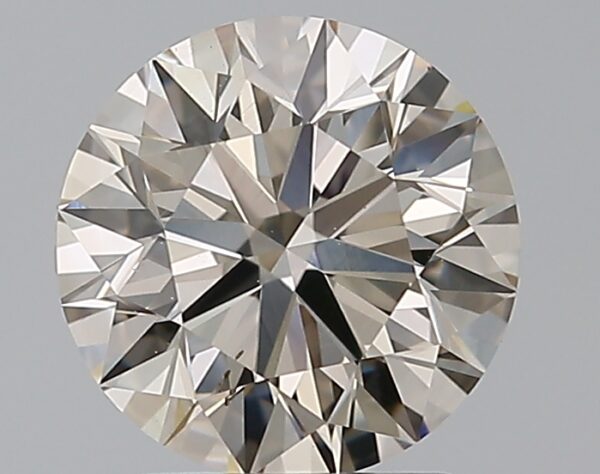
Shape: round
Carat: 1.71
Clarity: VS2
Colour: O-P
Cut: EX
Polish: EX
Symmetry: EX
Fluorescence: F
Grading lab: GIA
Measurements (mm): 7.56 x 7.61 x 4.76